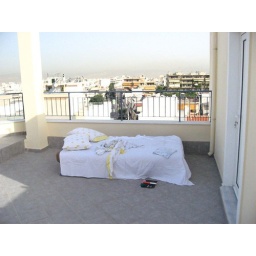
It was so hot out-we brought the sofa bed out onto the roof top terrace and slept here in the breeze.